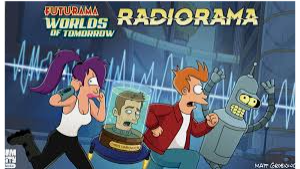
Portrait style: Cartoon Portrait